List of national flowers

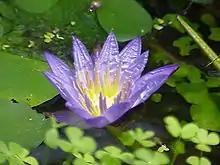
"Nymphaea nouchali" is the national flower of Bangladesh and Sri Lanka.

The national flower of Malaysia is the "bunga raya" (Chinese hibiscus, "Hibiscus rosa-sinensis").